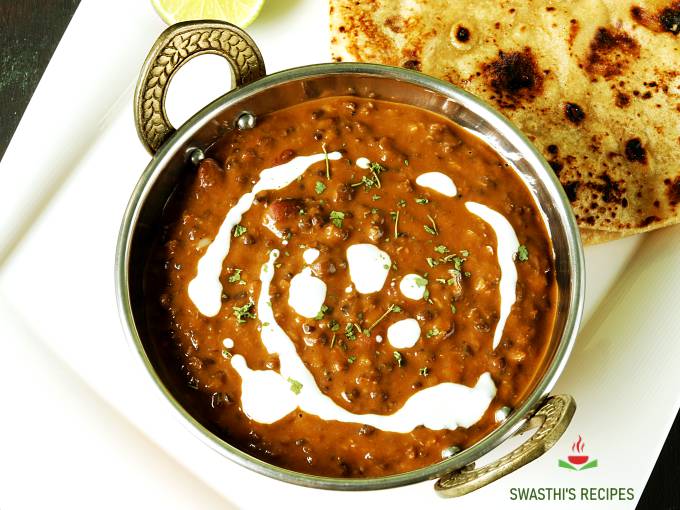
Dish: dal_makhani